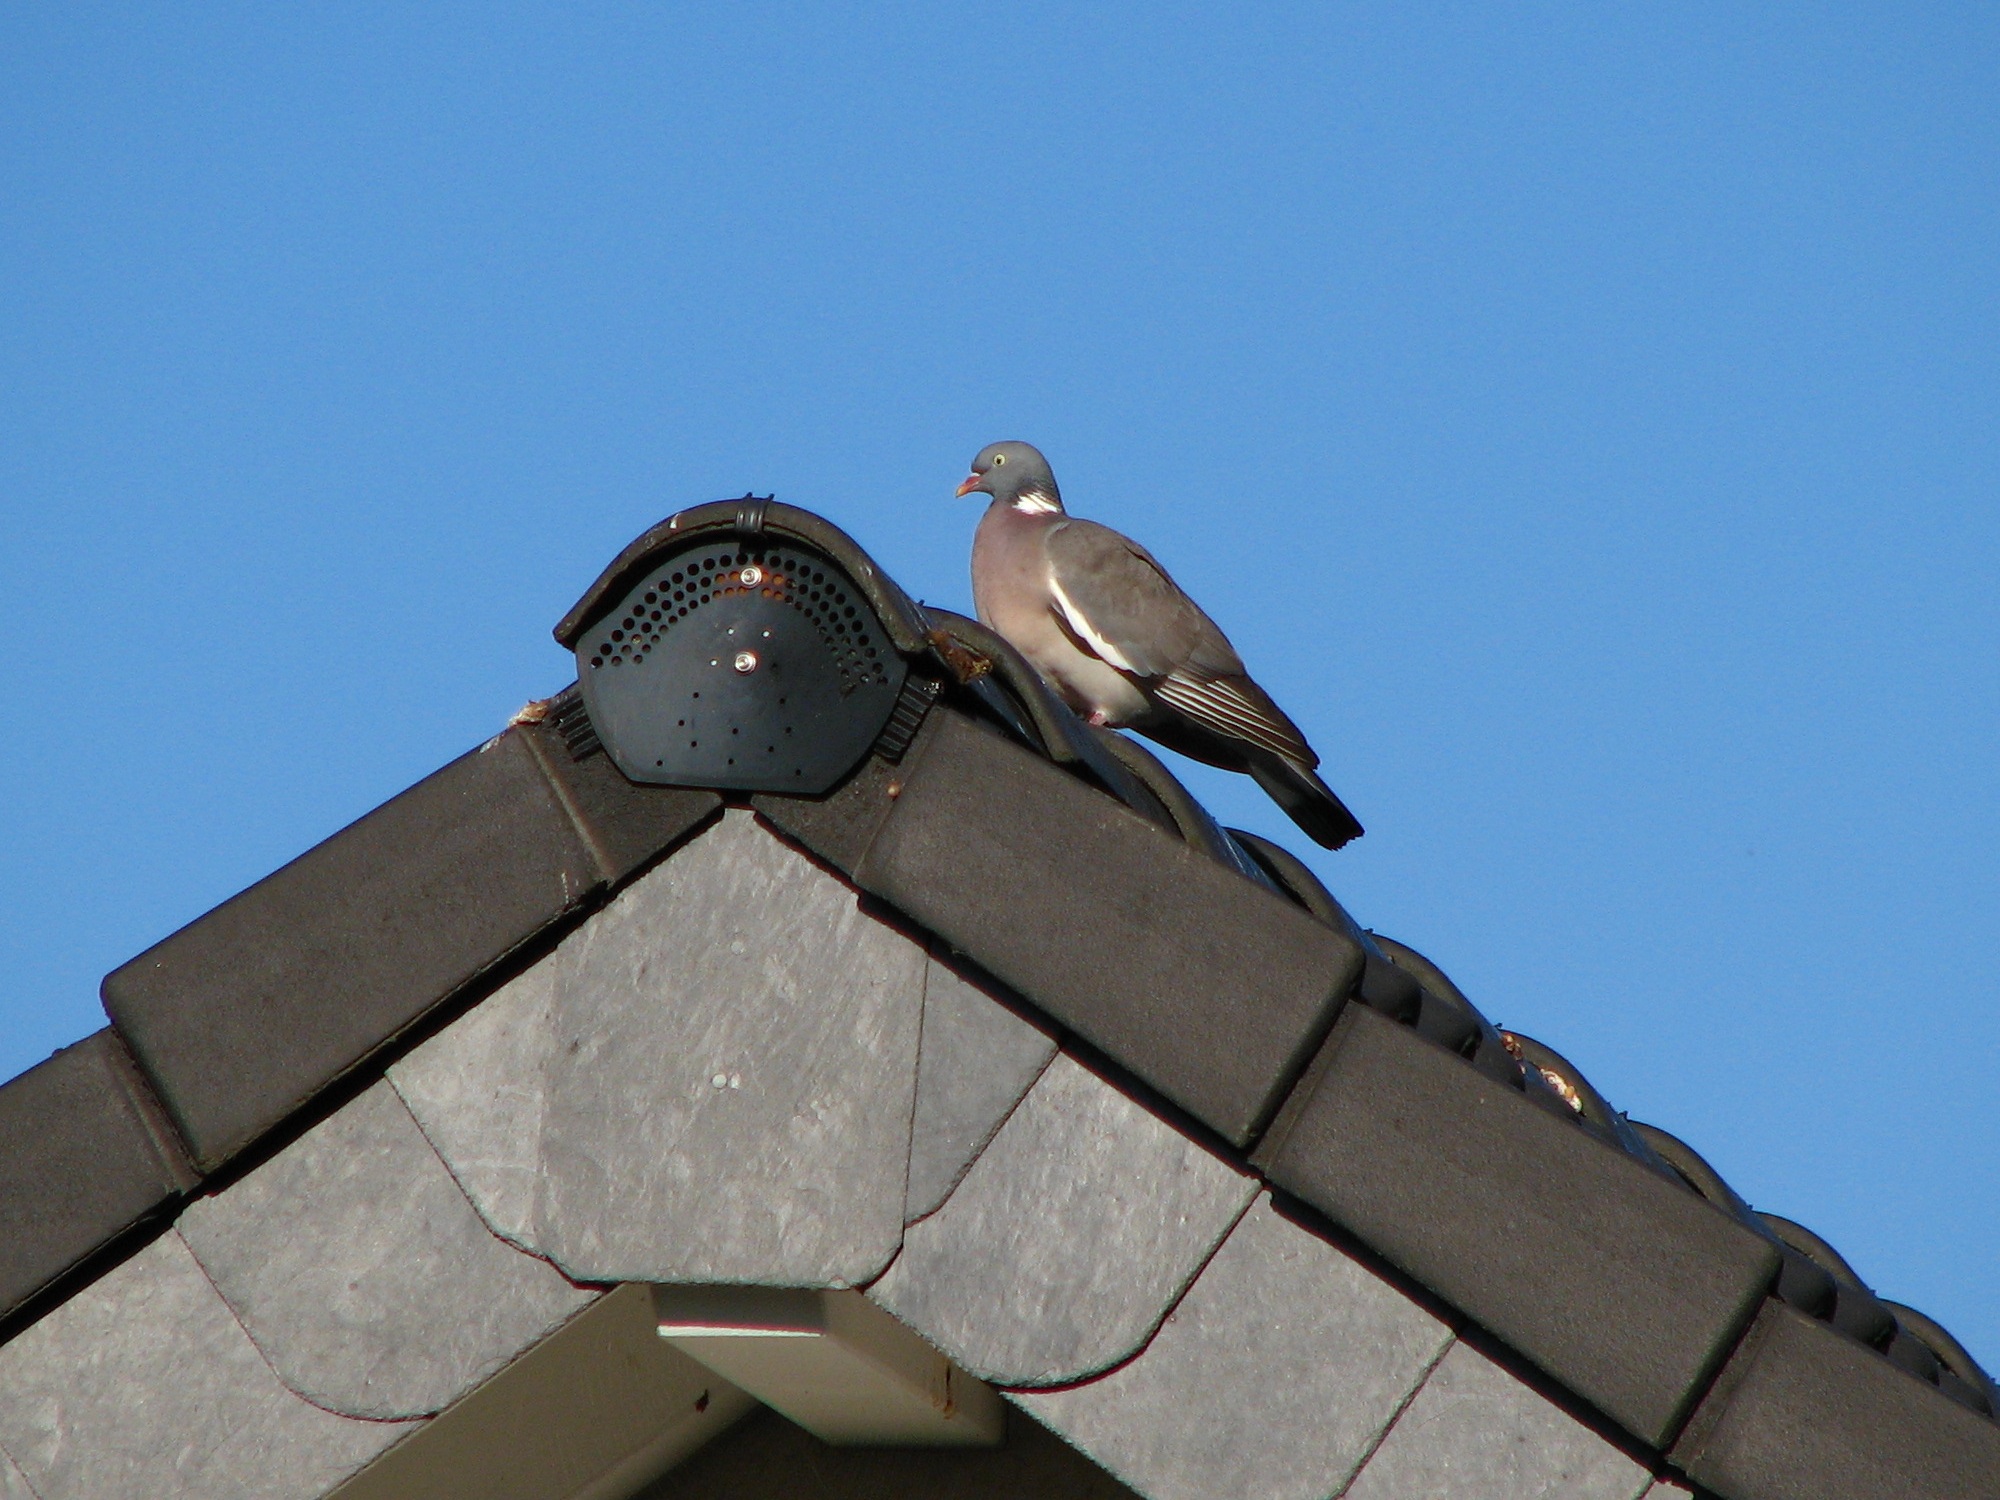
bird, wing, sky, roof, tile, blue, dove, gable